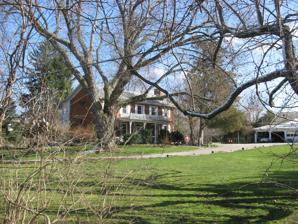
Building: Griffith Breese Farm
Country: United States of America
Year built: 1840
Historic house in Ohio, United States United States historic place Griffith Breese Farm U.S. National Register of Historic Places Roadside view of the farmhouse Show map of Ohio Show map of the United States Location 2875 Fort Amanda Road Nearest city Lima , Ohio Coordinates 40°42′9″N 84°9′32″W / 40.70250°N 84.15889°W / 40.70250; -84.15889 Area 65 acres (26 ha) Built 1840 Architect Griffith Breese Architectural style Federal NRHP reference No. 83001942 Added to NRHP January 11, 1983 The Griffith Breese Farm is a historic farmstead in southern Allen County , Ohio , United States .  Established in 1840, the farm is one of the oldest white settlements in a formerly Native American area of northwestern Ohio, and it has been designated a historic site because of its unusually good degree of preservation. Griffith Breese The son of John Breese, Griffith was a native of Wales who immigrated to the United States in 1798. He married a Pennsylvania native, Mary Mowen, who bore him a son George in Franklin County, Pennsylvania , before they moved to Ohio. Breese bought six sections of land in present-day Shawnee Township , on lands that had once been part of the Hog Creek Indian Reservation . Moving his family to Section 10 of the township in 1834, they found that their new home was a former apple orchard: eighty apple trees and seven cabins of the Shawnee former residents occupied the site. During their first winter, they lived in the reservation's former council house , and Breese was elected to the first group of trustees of the Shawnee Township. By 1840, Breese had grown sufficiently prosperous that he was able to establish the present homestead . The first of the four Federal buildings on the property were erected in that year, and he bought additional land in northwestern Allen County's Marion Township five years later. Breese continued to live on the farm until his death in 1848. Recent history Today, the Griffith Breese Farm is a major historic site in Shawnee Township.  With the decline in Lima's economy, Shawnee Township has become a suburban area;  small shopping malls and modern housing developments surround the farm, and no other pioneer homestead in the township has been so well preserved. In recognition of its historic architecture, the Griffith Breese Farm was listed on the National Register of Historic Places in 1983.  Four buildings, spread out over an area of 65 acres (26 ha), qualified as contributing properties . References